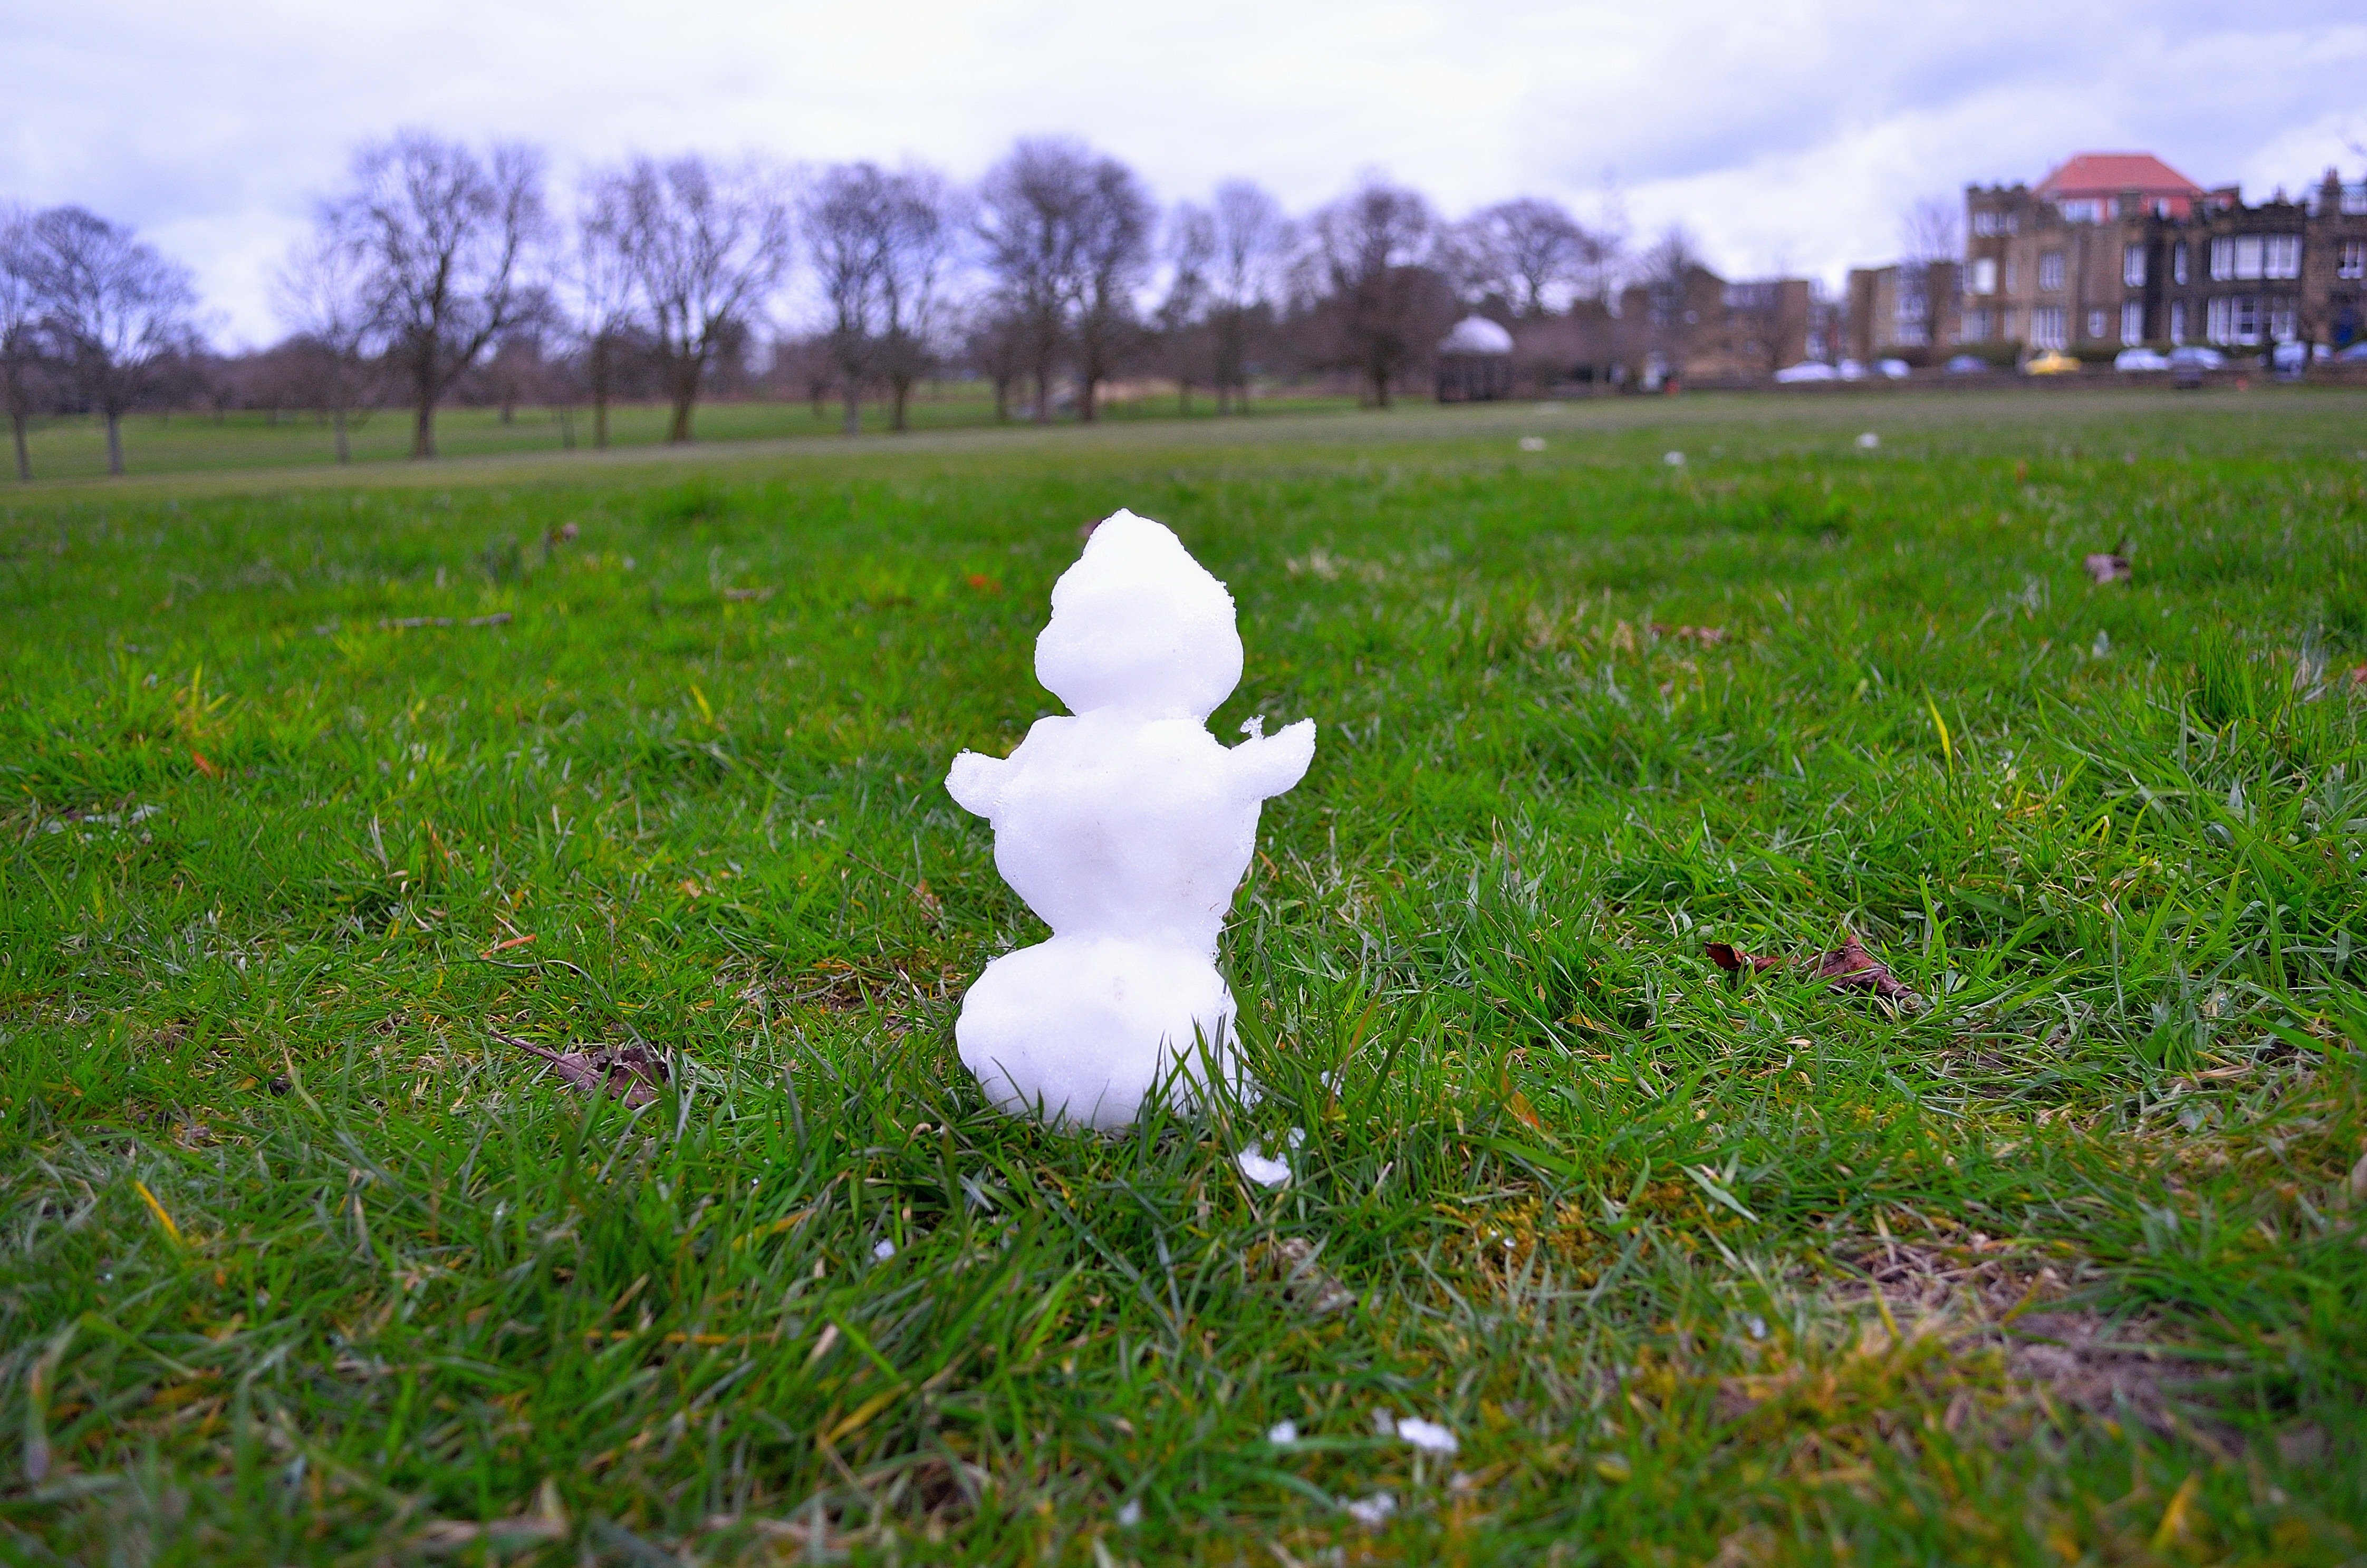
nature, grass, snow, winter, plant, white, lawn, meadow, sunlight, leaf, flower, frost, green, park, season, background, snowman, end, rural area